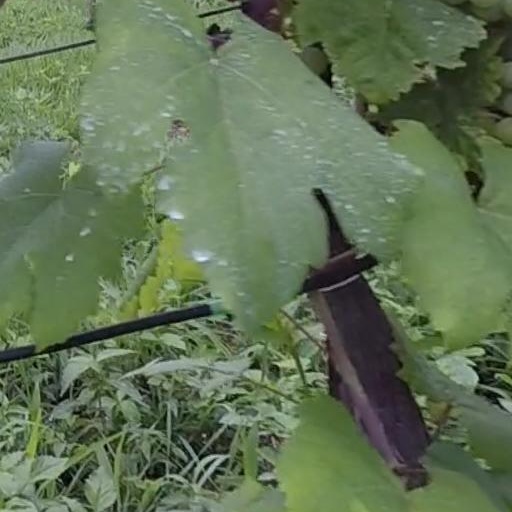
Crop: grape